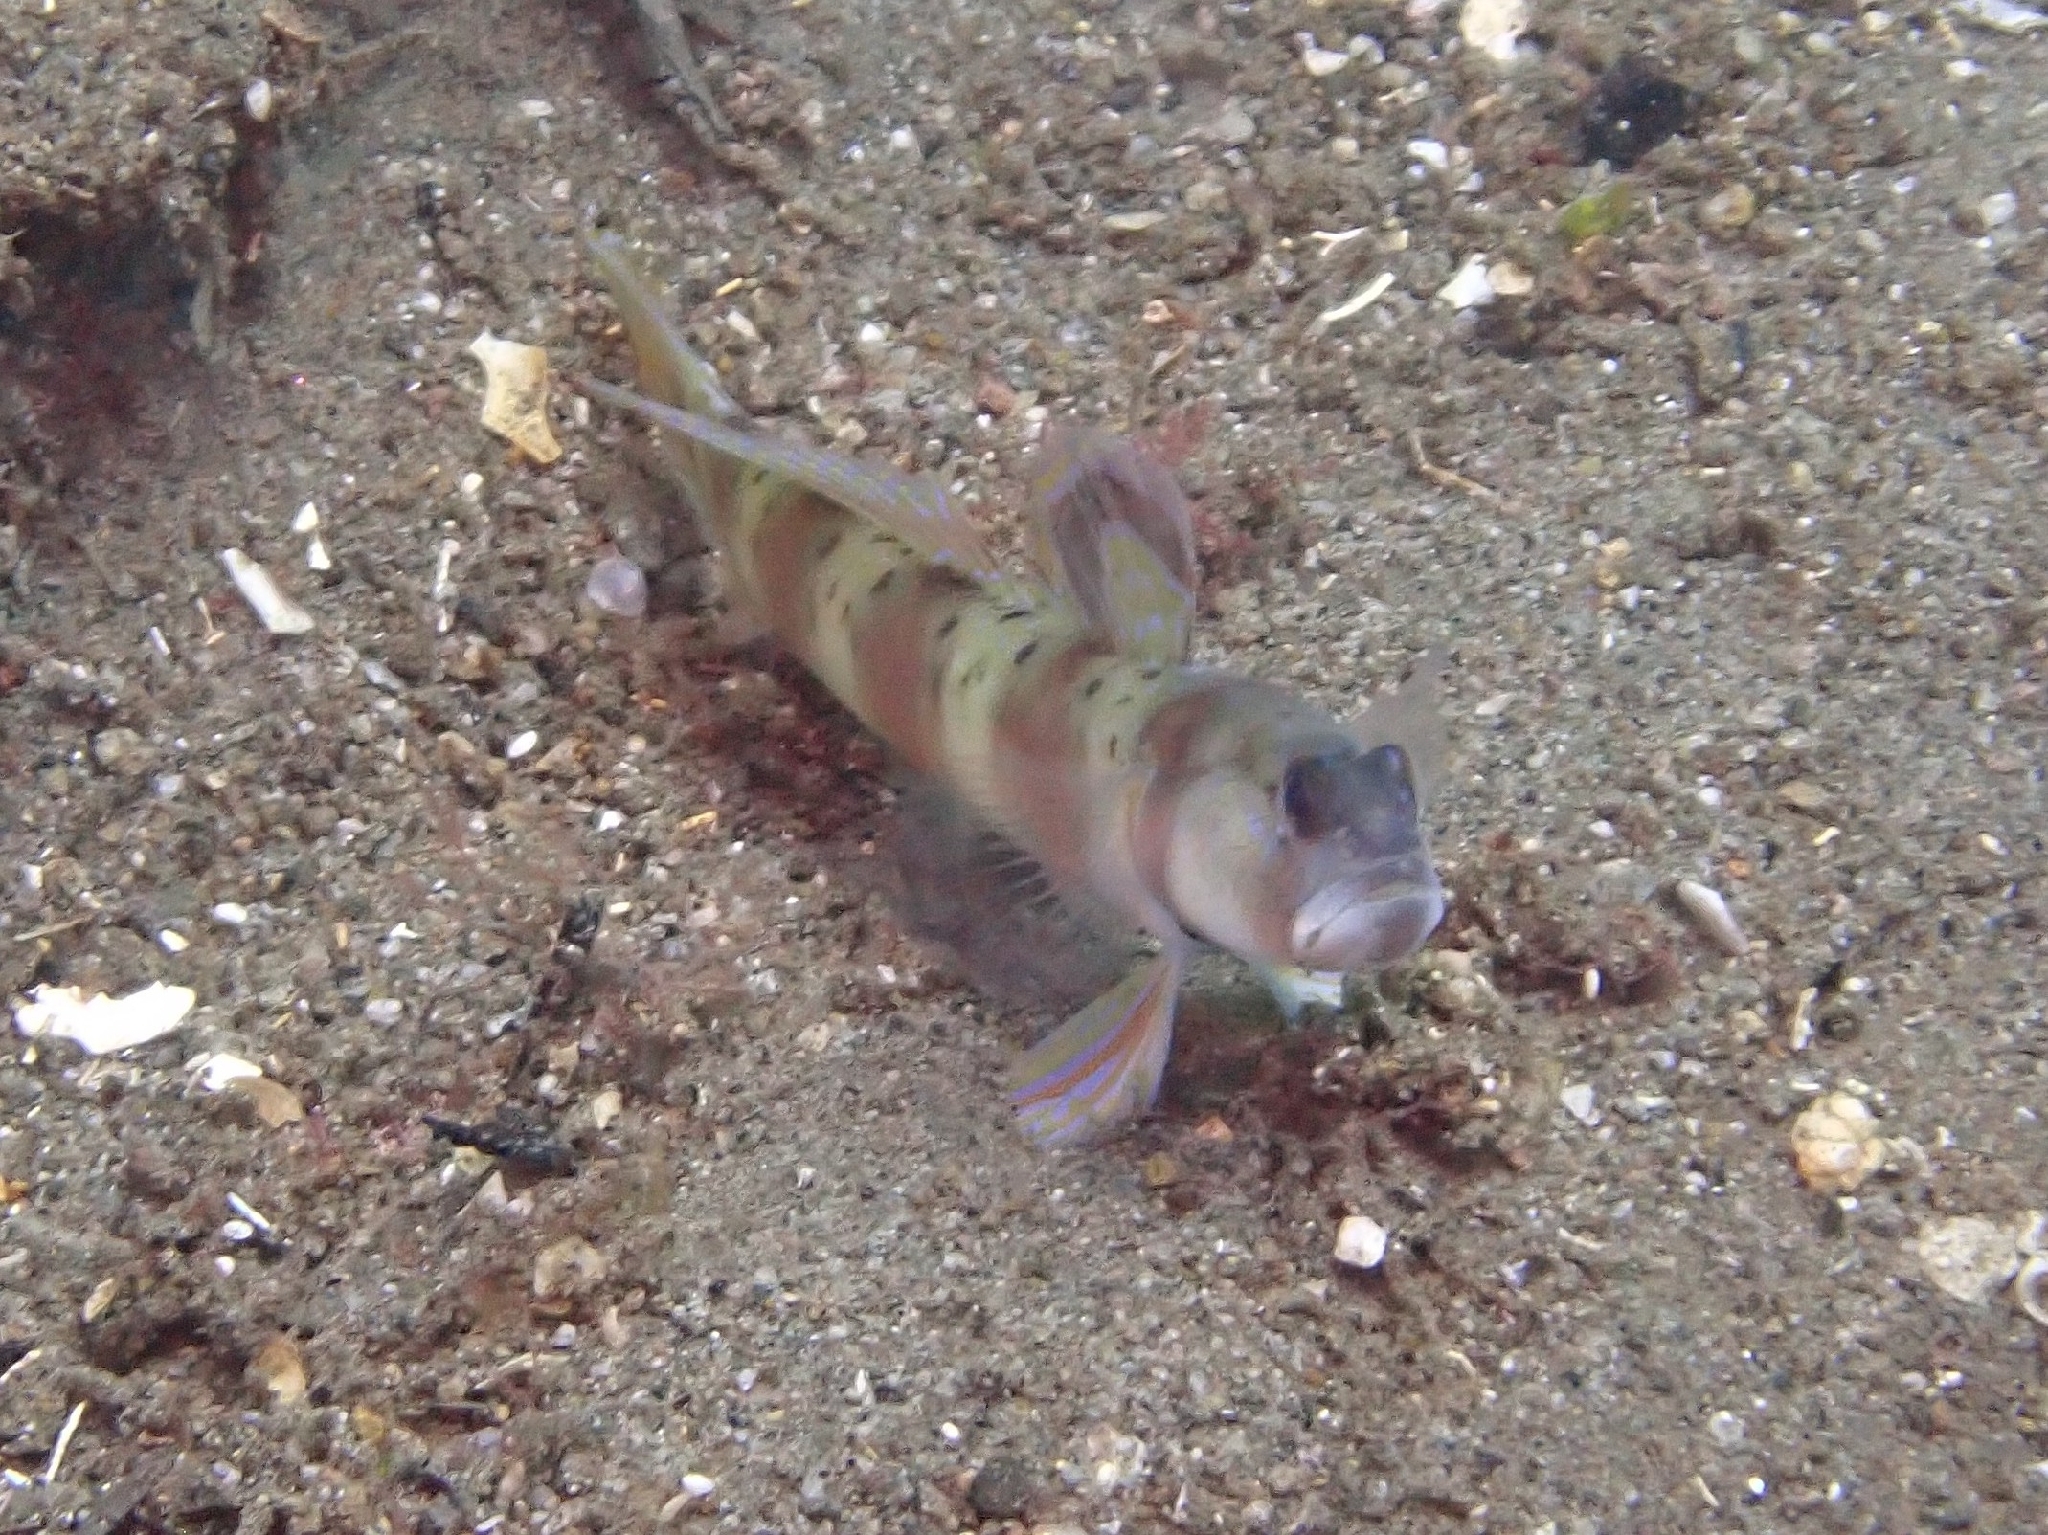
fish (species not among the labelled classes)